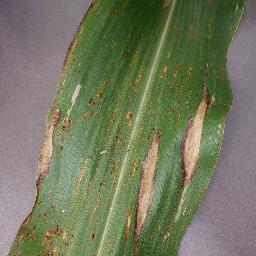
Label: Corn___Northern_Leaf_Blight